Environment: real
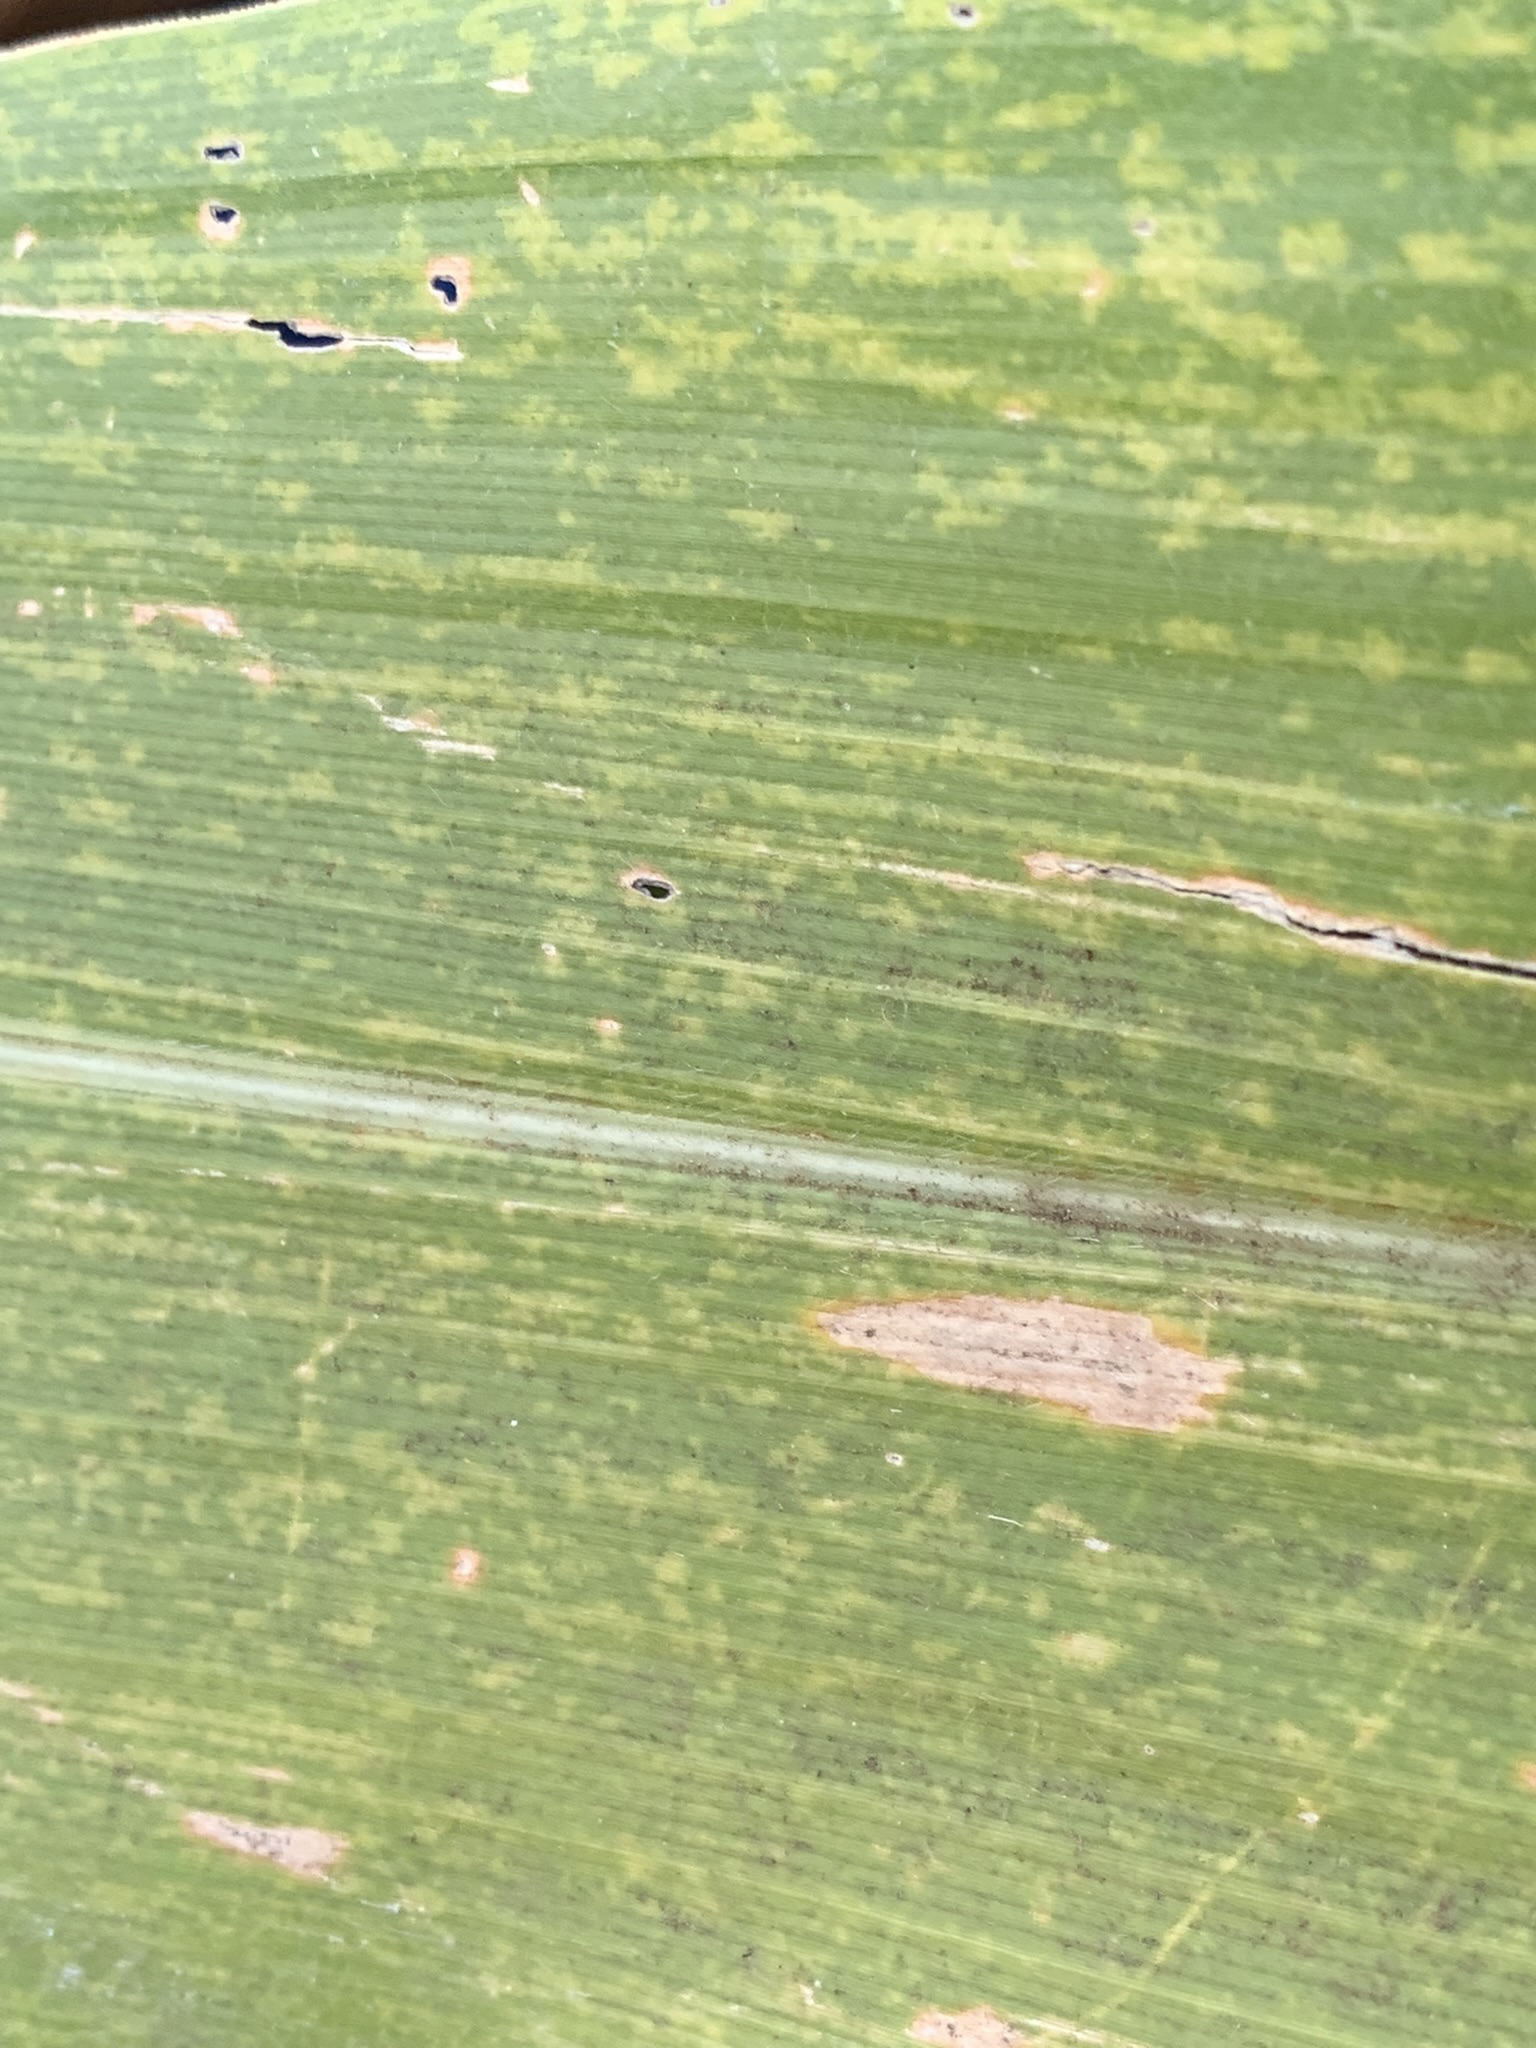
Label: lethal_necrosis